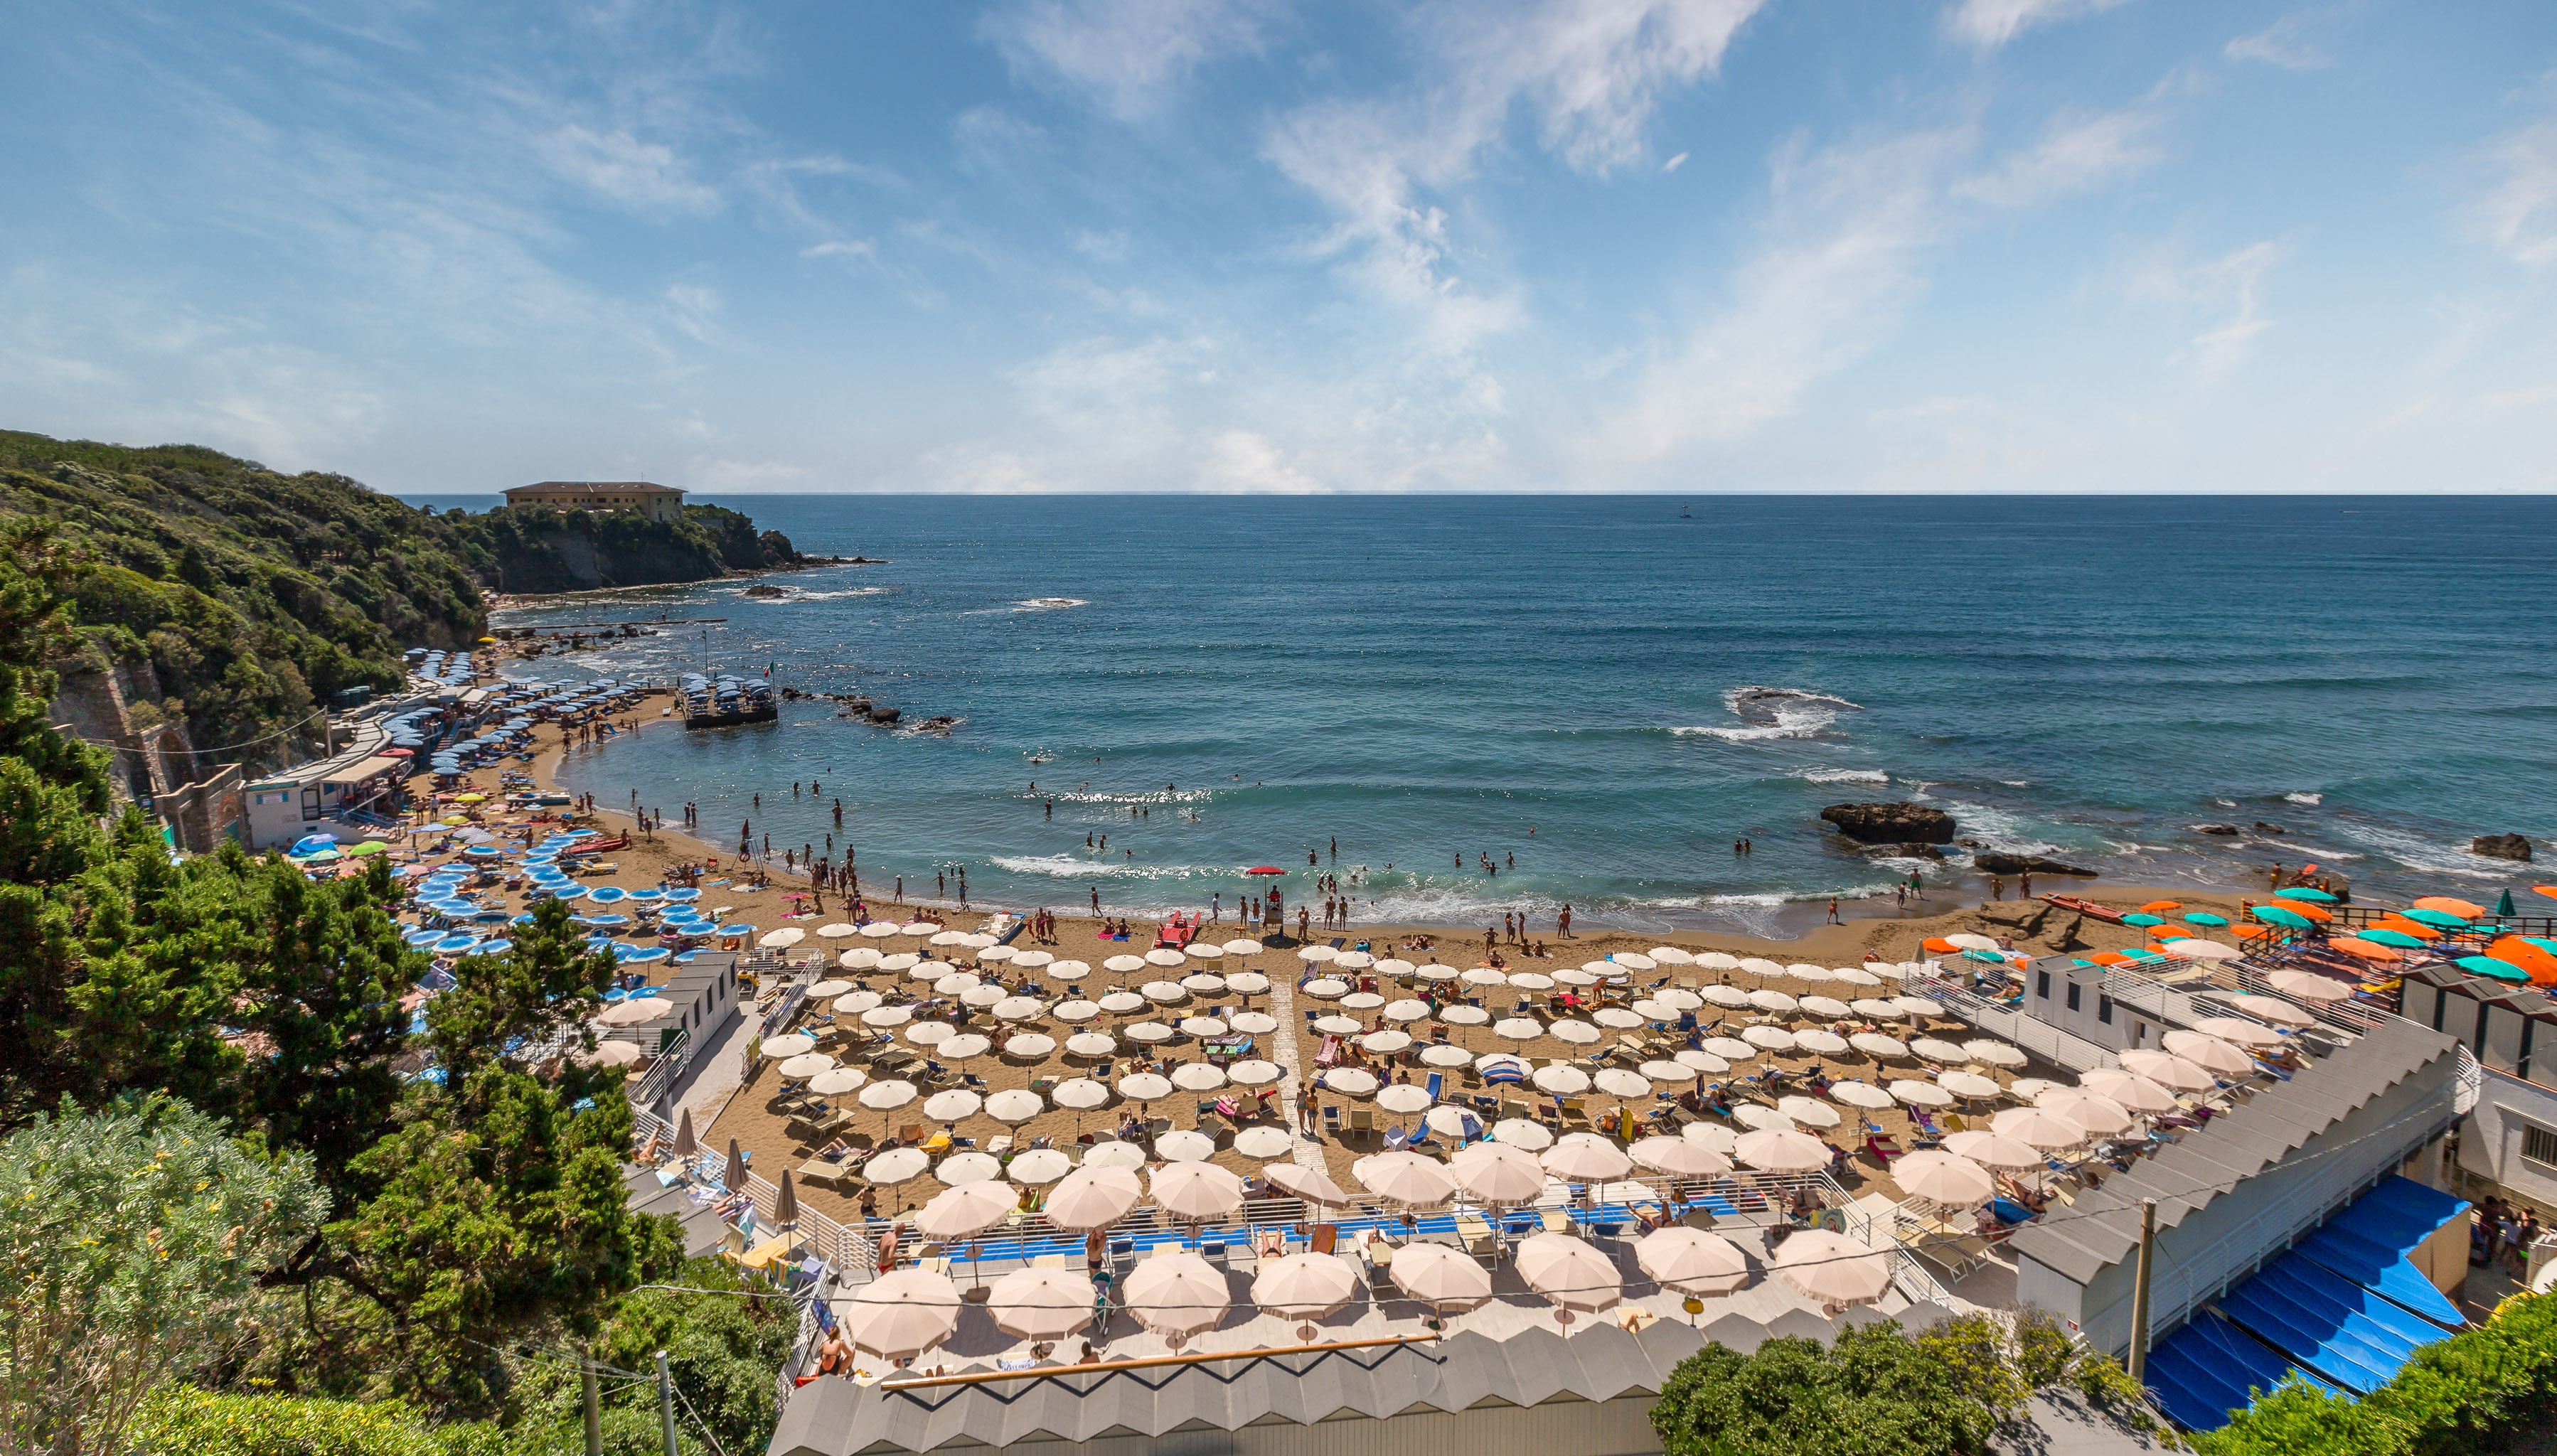
beach, sea, coast, sand, ocean, shore, summer, vacation, travel, scenic, umbrella, bay, italy, blue, tourism, body of water, resort, cape, blue sky clouds, castiglioncello